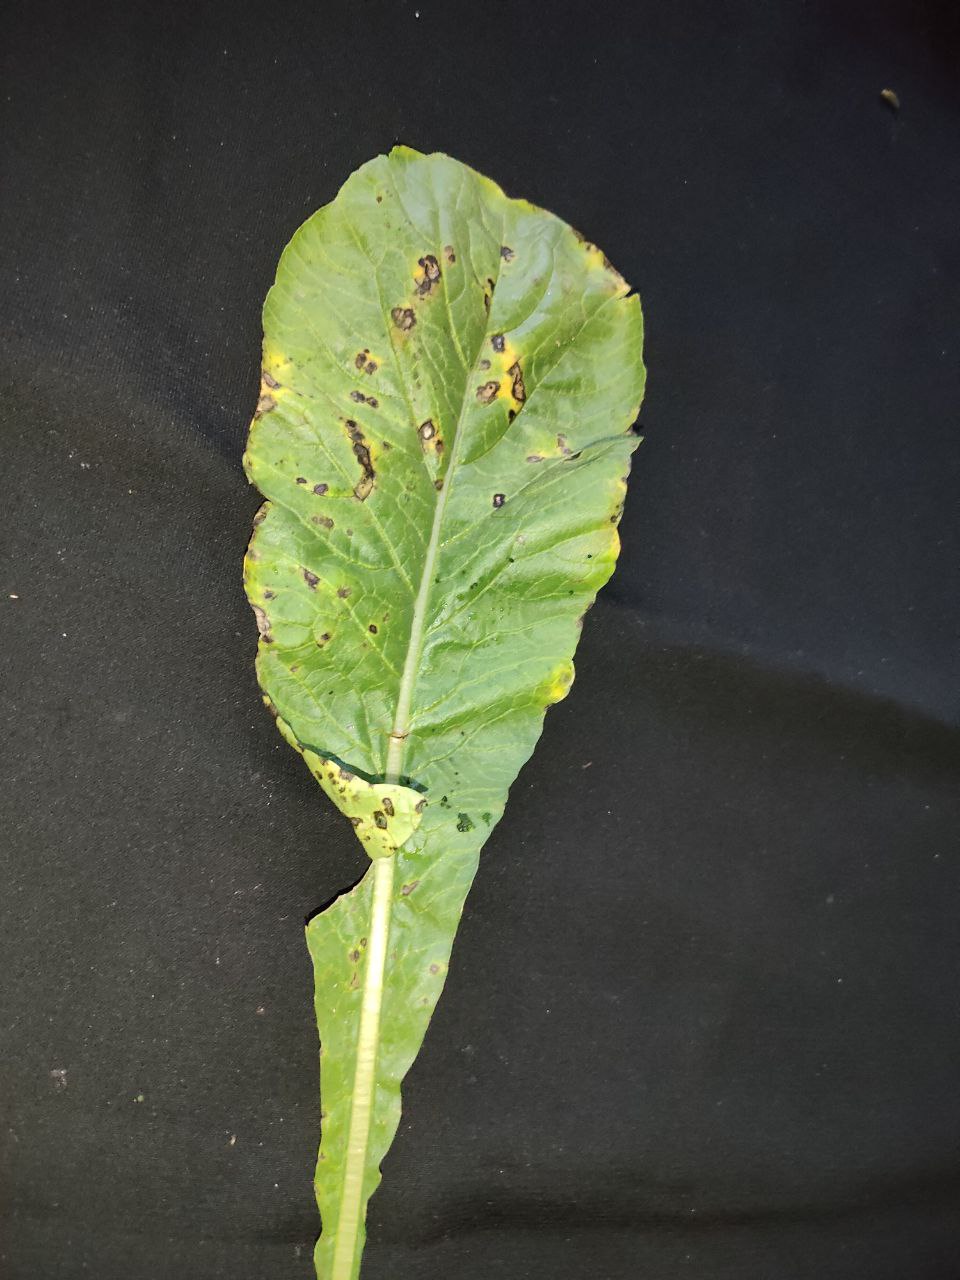
Label: Black leaf spot